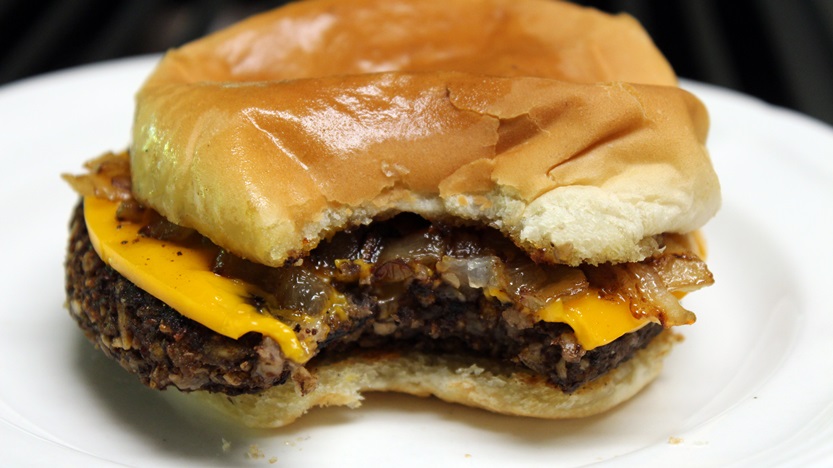
Dish: burger